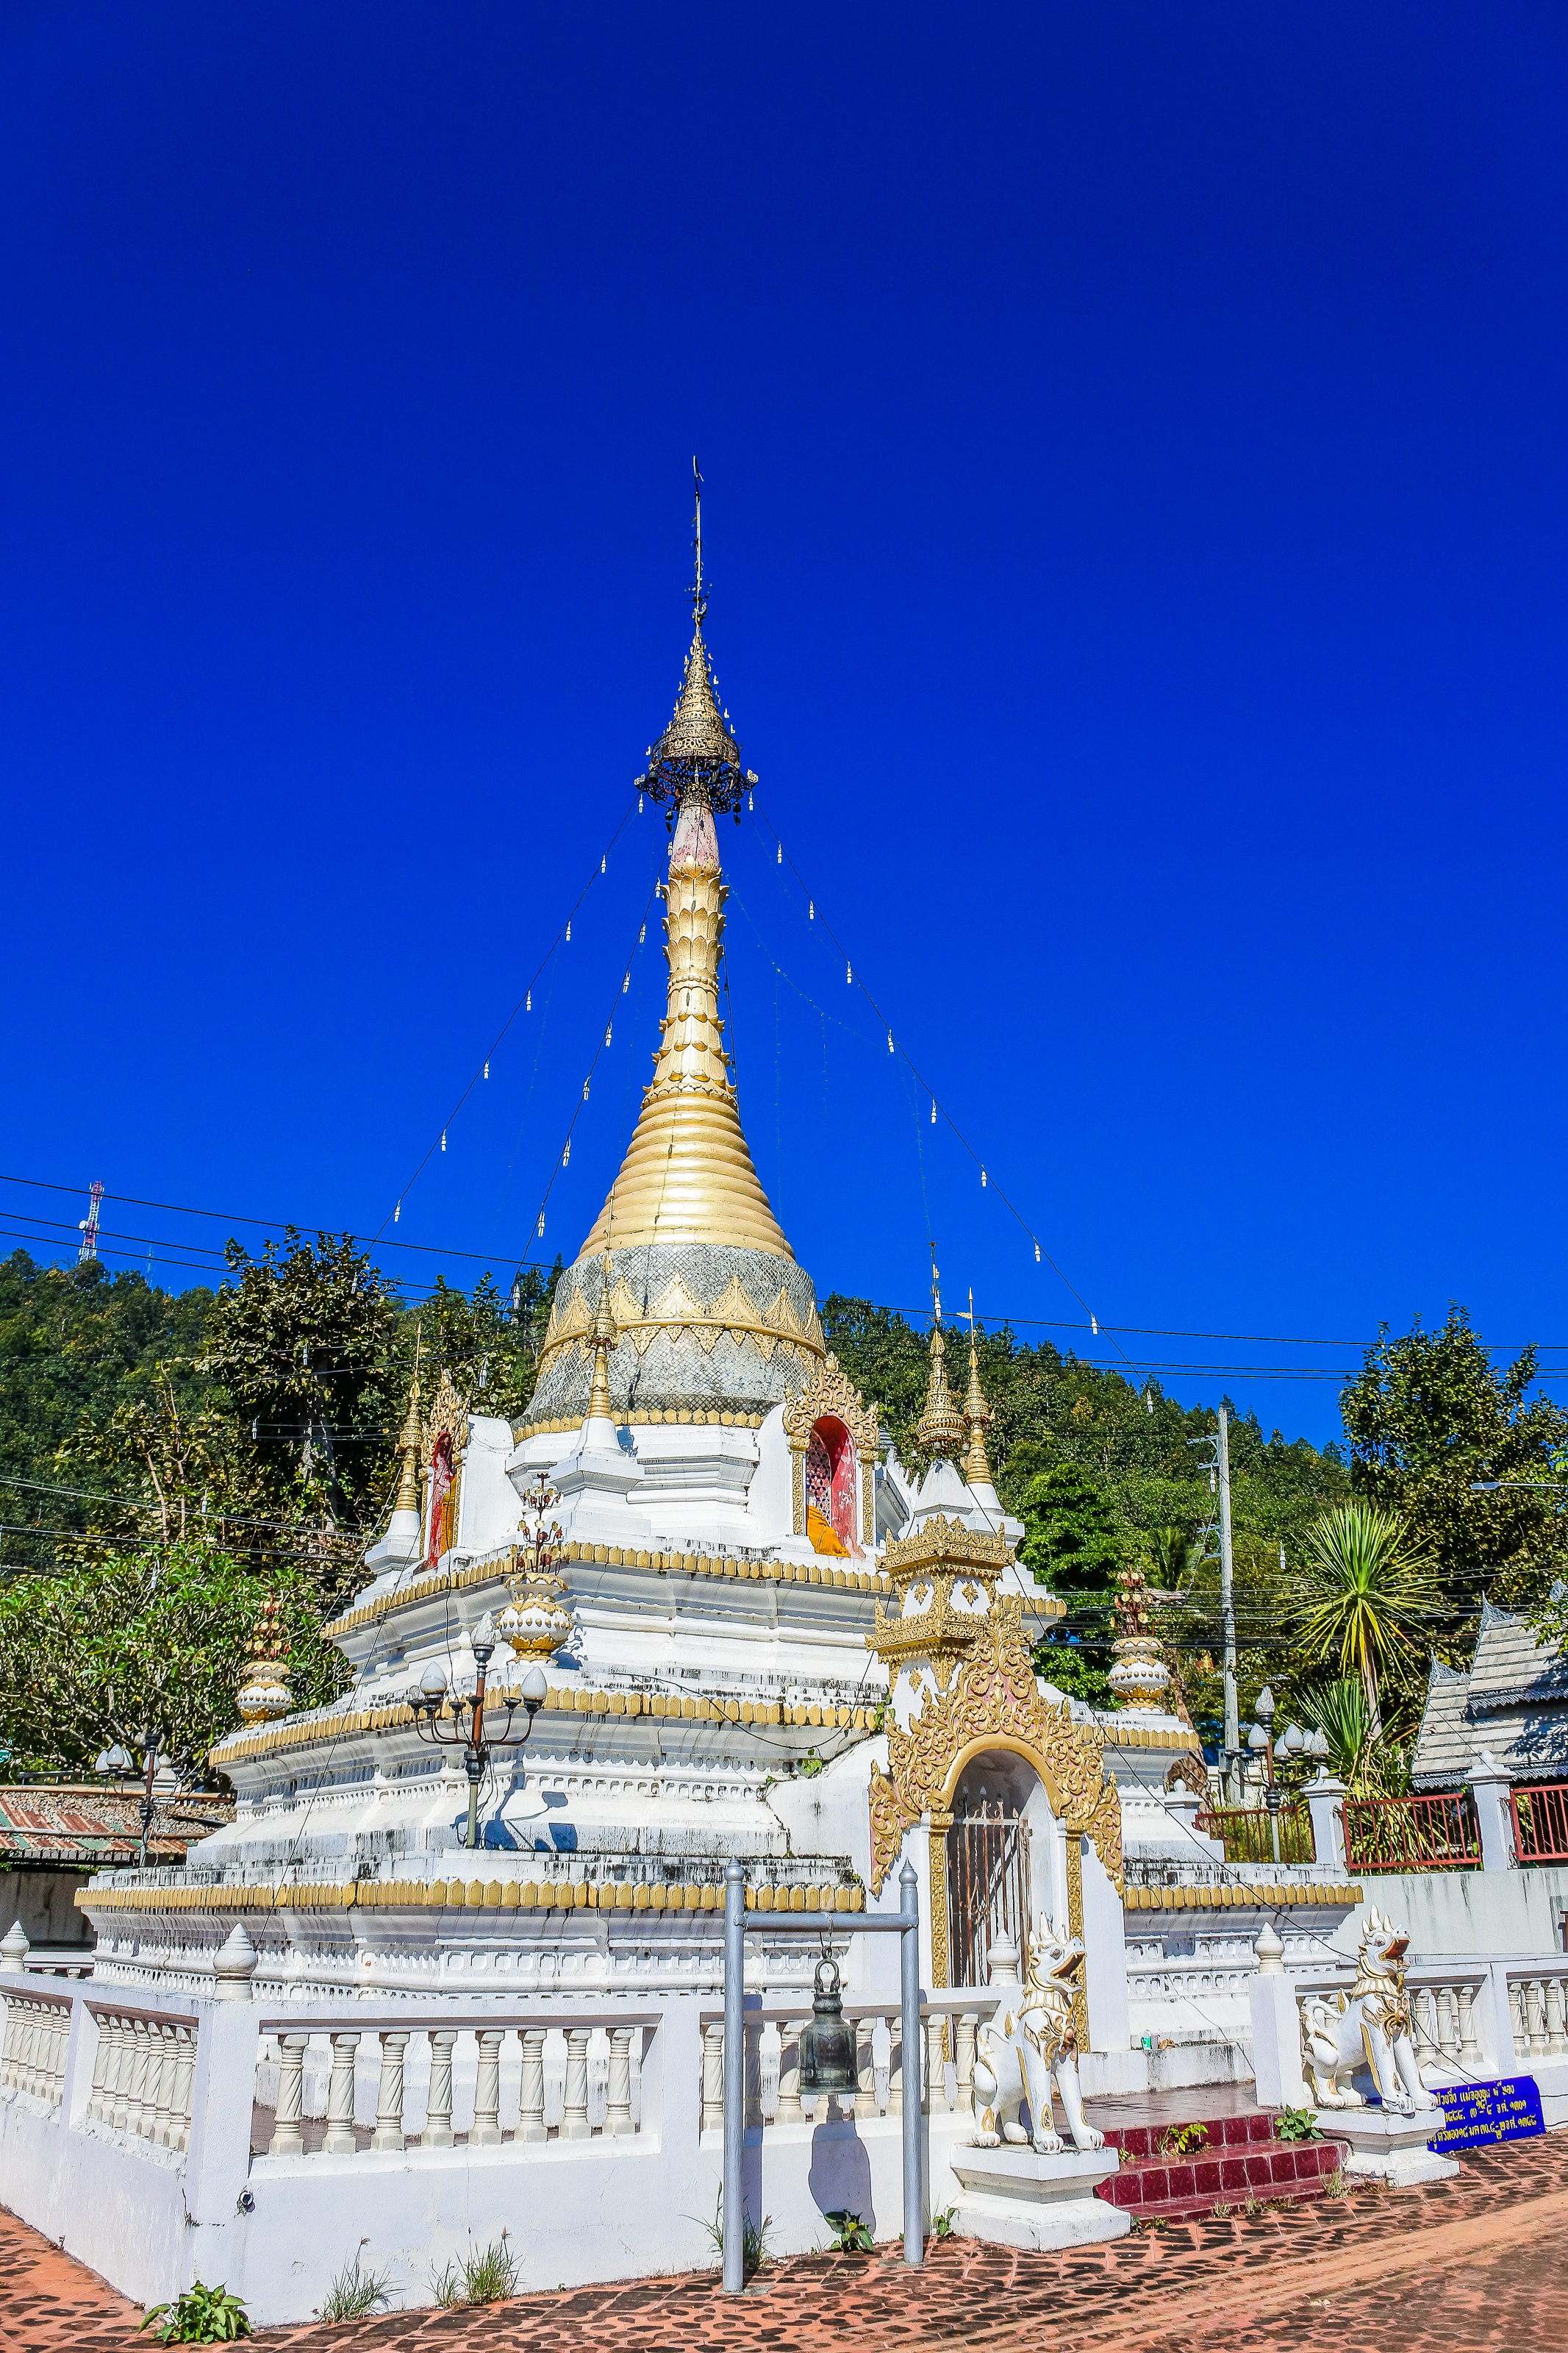
small, mountains, other, north, reservoirs, southeastasia, air, blond, trees, life, local, wisdom, mae, beautiful, parks, view, son, major, white, thailand, attractions, landmark, village, architecture, yai, green, cities, town, nature, asia, thai, hong, pagoda, folk, temple, location, style, fresh, landscape, doi, fog, place of worship, building, sky, tower, historic site, stupa, wat, spire, shrine, tourism, steeple, monastery, tourist attraction, facade, vacation, fictional character